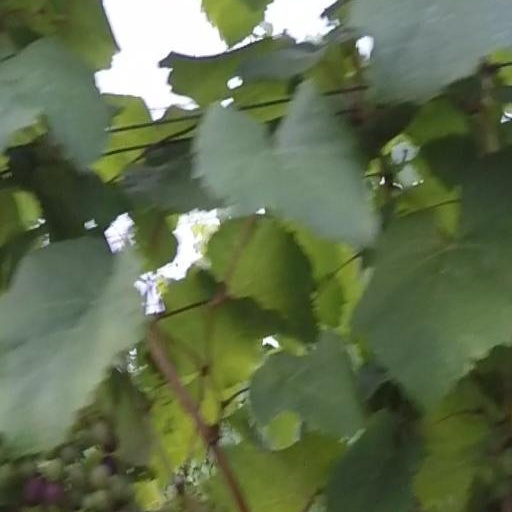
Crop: grape